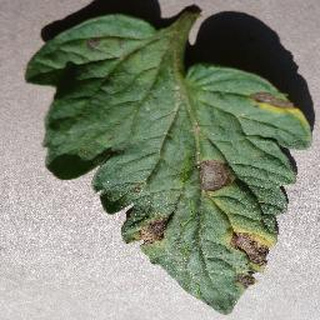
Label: tomato_early_blight